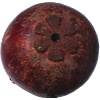
Label: mangostan